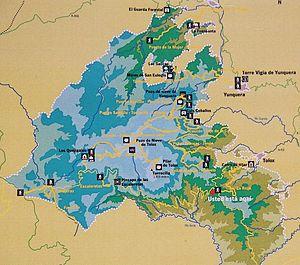
La Sierra de las Nieves est une comarque de la province de Malaga, dont elle occupe une superficie approximative de 68 260 ha au centre-occidental. Elle est placée sur les hauteurs nord de Marbella.
Le Parc naturel de la Sierra de las Nieves d'une superficie de 20 163 ha, s'étend entre Ronda, Coin et Marbella dans la province de Malaga en Andalousie. Il englobe toute la sierra et possède 1919 mètres d'altitude au pic de Torrecilla. La Sierra de las Nieves doit son nom de l'époque arabe où l'on devait ramasser la neige au sommet des montagnes pour rafraîchir les boissons et conserver les aliments en état de fraîcheur.